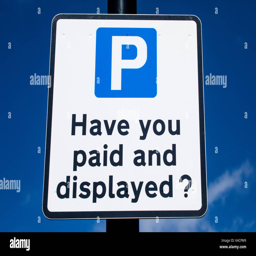
a sign asking drivers if they have paid and displayed in a pay and display car park